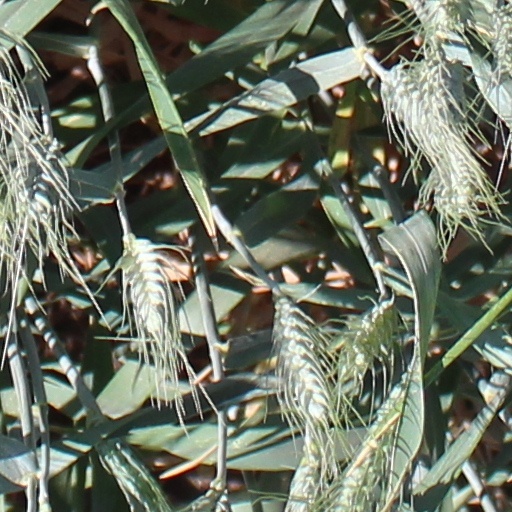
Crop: wheat